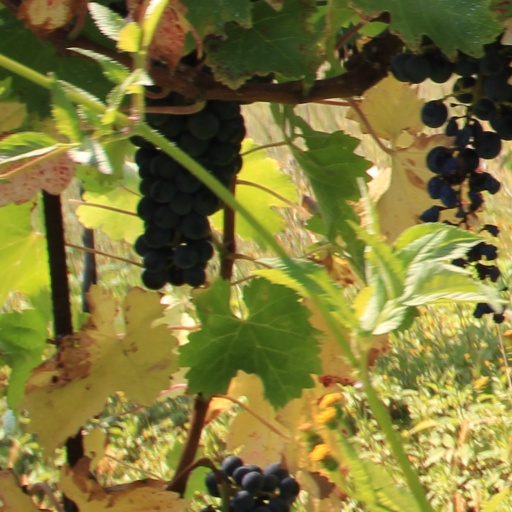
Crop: grape